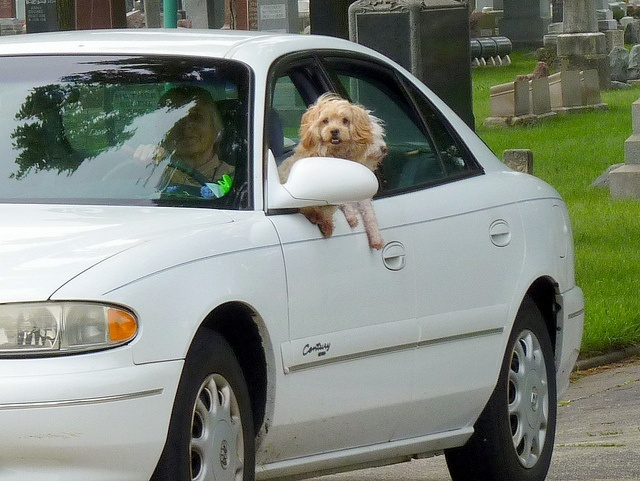
A dog who is sticking its head out of a car window.
White Buick Century car being driven by woman with dog in front seat
a dog hangs out the driver side of a moving car
A small dog that is halfway out the window getting some air.
a dog hanging out the window of a white car